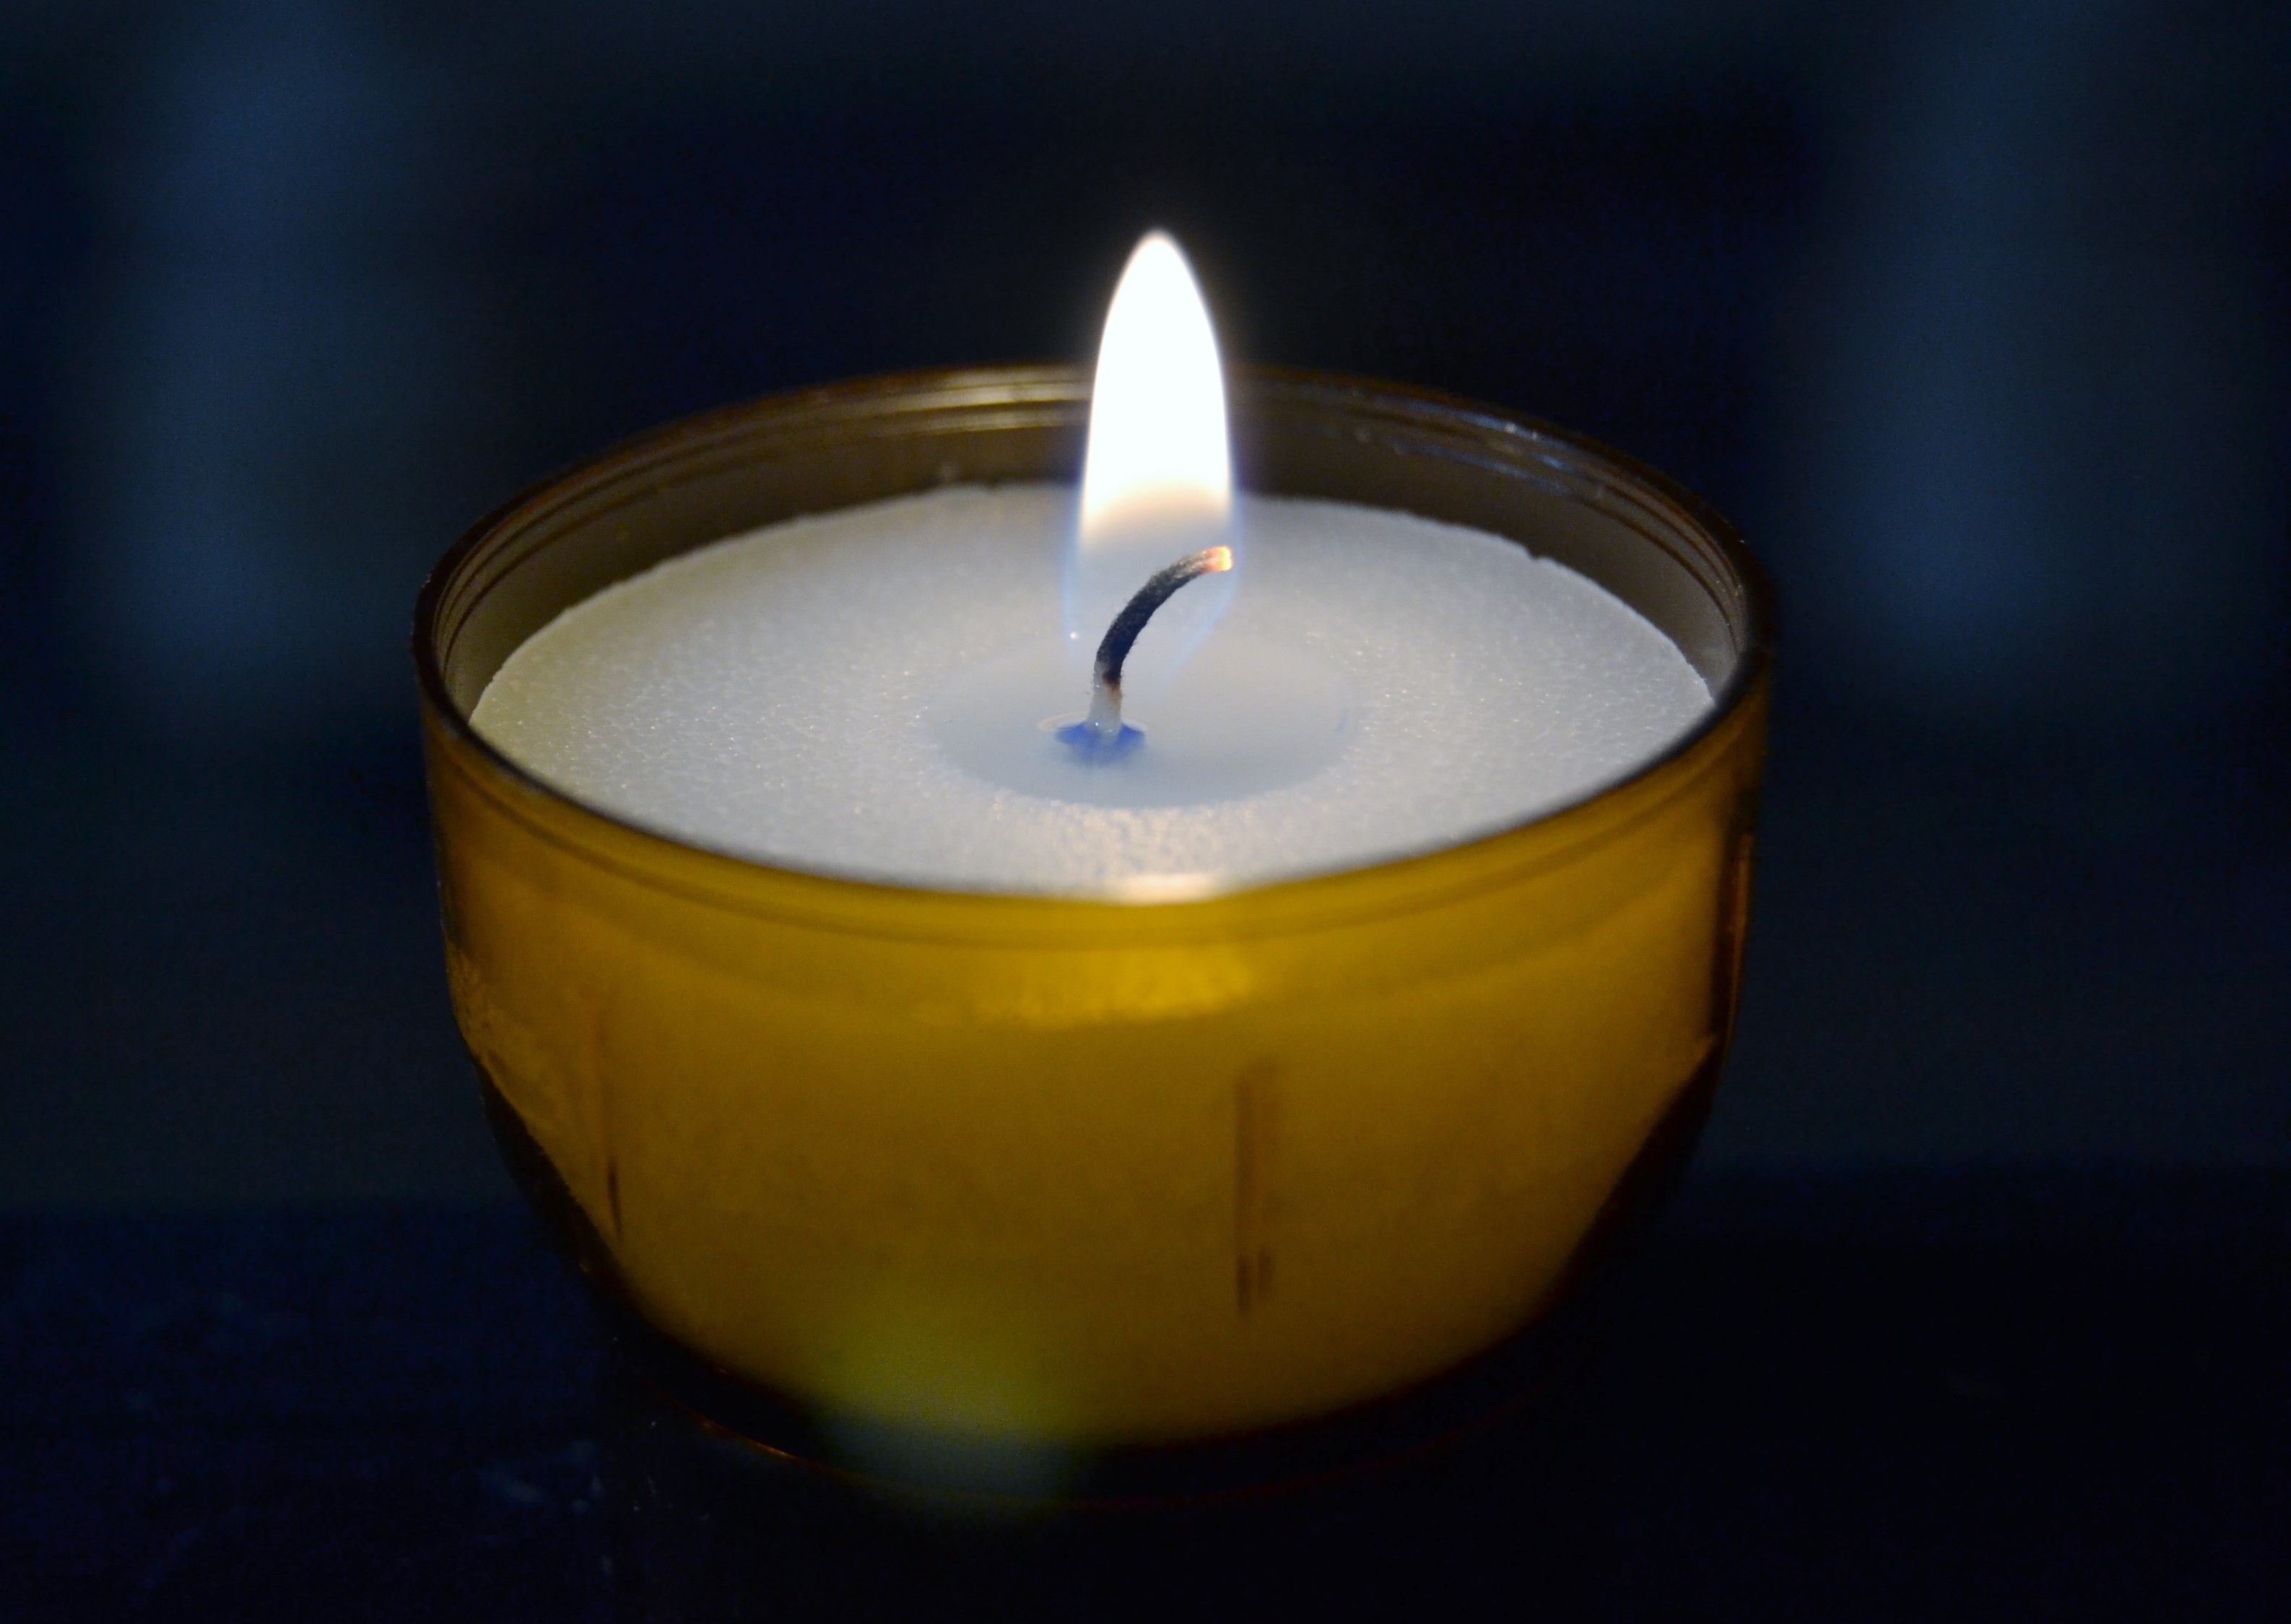
light, environment, peace, candle, lighting, decor, candles, flameless candle